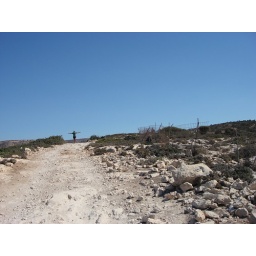
The dirty road to Vahti, almost 16 km, in a point that seemed almost impossible to do by car